The Memoirs of Naim Bey

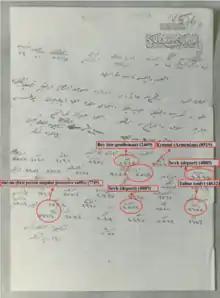
Bahaeddin Şakir telegram of 4 July 1915: "Have Armenians who were deported from there been eliminated? Have those harmful elements who were distanced [from there] through deportation been liquidated or simply deported?" The original was found by Taner Akçam in 2017.

In 1983, the Turkish Historical Association published a now discredited work titled "Ermenilerce Talat Pasa’ya Atfedilen Telgraflarin Gercek Yüzü" by Şinasi Orel and Süreyya Yuca. In the introduction to "The Talat Pasha Telegrams: Historical Fact or Armenian Fiction", its English-language edition published in 1985, Orel and Yuca wrote that the term "genocide" and the term "massacres" were being wrongly applied to characterize the Armenian genocide (which its authors describe as an Armenian "claim" and a "calumny directed against Turkey"), and that the documents contained within The Memoirs of Naim Bey were forgeries that had been, for more than 60 years, used as the basis for those charges of genocide and massacre.